Know Your Meme

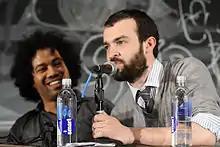
Jamie Wilkinson (right) and Kenyatta Cheese at ROFLCon II, 2010

Know Your Meme was created in December 2007 as a series of videos which were part of the vlog "Rocketboom". It was founded by employees Kenyatta Cheese, Elspeth Rountree and Jamie Wilkinson, and Rocketboom CEO Andrew Baron in their spare time, when host Joanne Colan could not finish the current season of "Rocketboom". They dubbed themselves the Rocketboom Entity for Internet Studies. Noticing that internet memes were used by advertisers who failed to acknowledge their online origins, they found that they could trace their source by using public search tools. They also found that media coverage of memes seemed uninterested in how they began and spread.